Sishen–Saldanha railway line

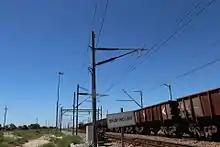
Note the very long 50 kV insulators on the catenary masts

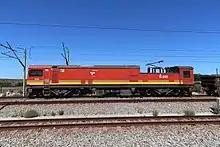
Example of a locomotive

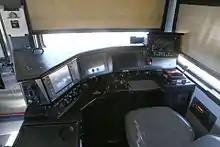
Inside the cab of a locomotive

Initial train lengths consisted of three class 9E electric locomotives, hauling 210 type CR ore wagons with a payload of 80 tonnes. Upgraded wagons now carry 100 tonnes. Train lengths were increased in 2007 to 342 wagons, employing Radio Distributed Power (RDP) technology. These trains (initially with 10 locomotives, a mix of electric and diesel-electric) and 342 wagons have a total mass of 41,400 tonnes and are long, the longest production trains in the world. The same 342-wagon trains are now powered by just five 15Es, crewed by one driver and one assistant.